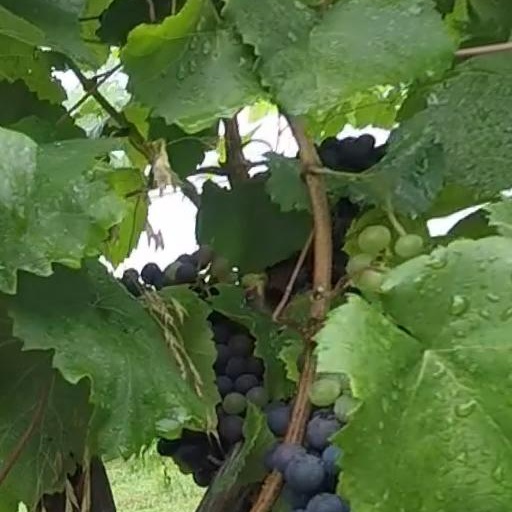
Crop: grape